Operation Sandstone

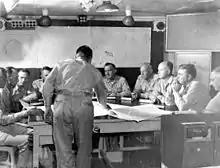
Nine men sit around a large table. Another is standing, leaning over the table. On the wall behind them are maps of the Pacific Ocean and Enewetak Atoll.

The tests were authorized by President Harry S. Truman on June 27, 1947. The Atomic Energy Commission's Director of Military Applications, Brigadier General James McCormack and his deputy, Captain James S. Russell, met with Bradbury and John Henry Manley at Los Alamos on July 9 to make arrangements for the tests. They readily agreed that they would be scientific in nature, with Los Alamos supplying the technical direction and the armed forces providing supplies and logistical support. The cost of the tests, around $20 million, was divided between the Department of Defense and the Atomic Energy Commission. Lieutenant General John E. Hull was designated as test commander. Rear Admiral William S. Parsons and Major General William E. Kepner reprised their Operation Crossroads roles as deputy commanders. Joint Task Force 7 was formally activated on October 18, 1947. As its commander, Hull was answerable to both the Joint Chiefs of Staff and the Atomic Energy Commission.